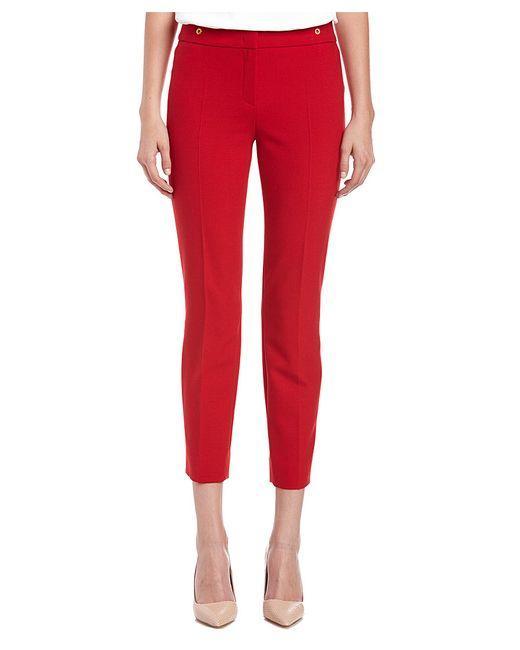
Rote Bleistifthose für Damen, schmale Passform